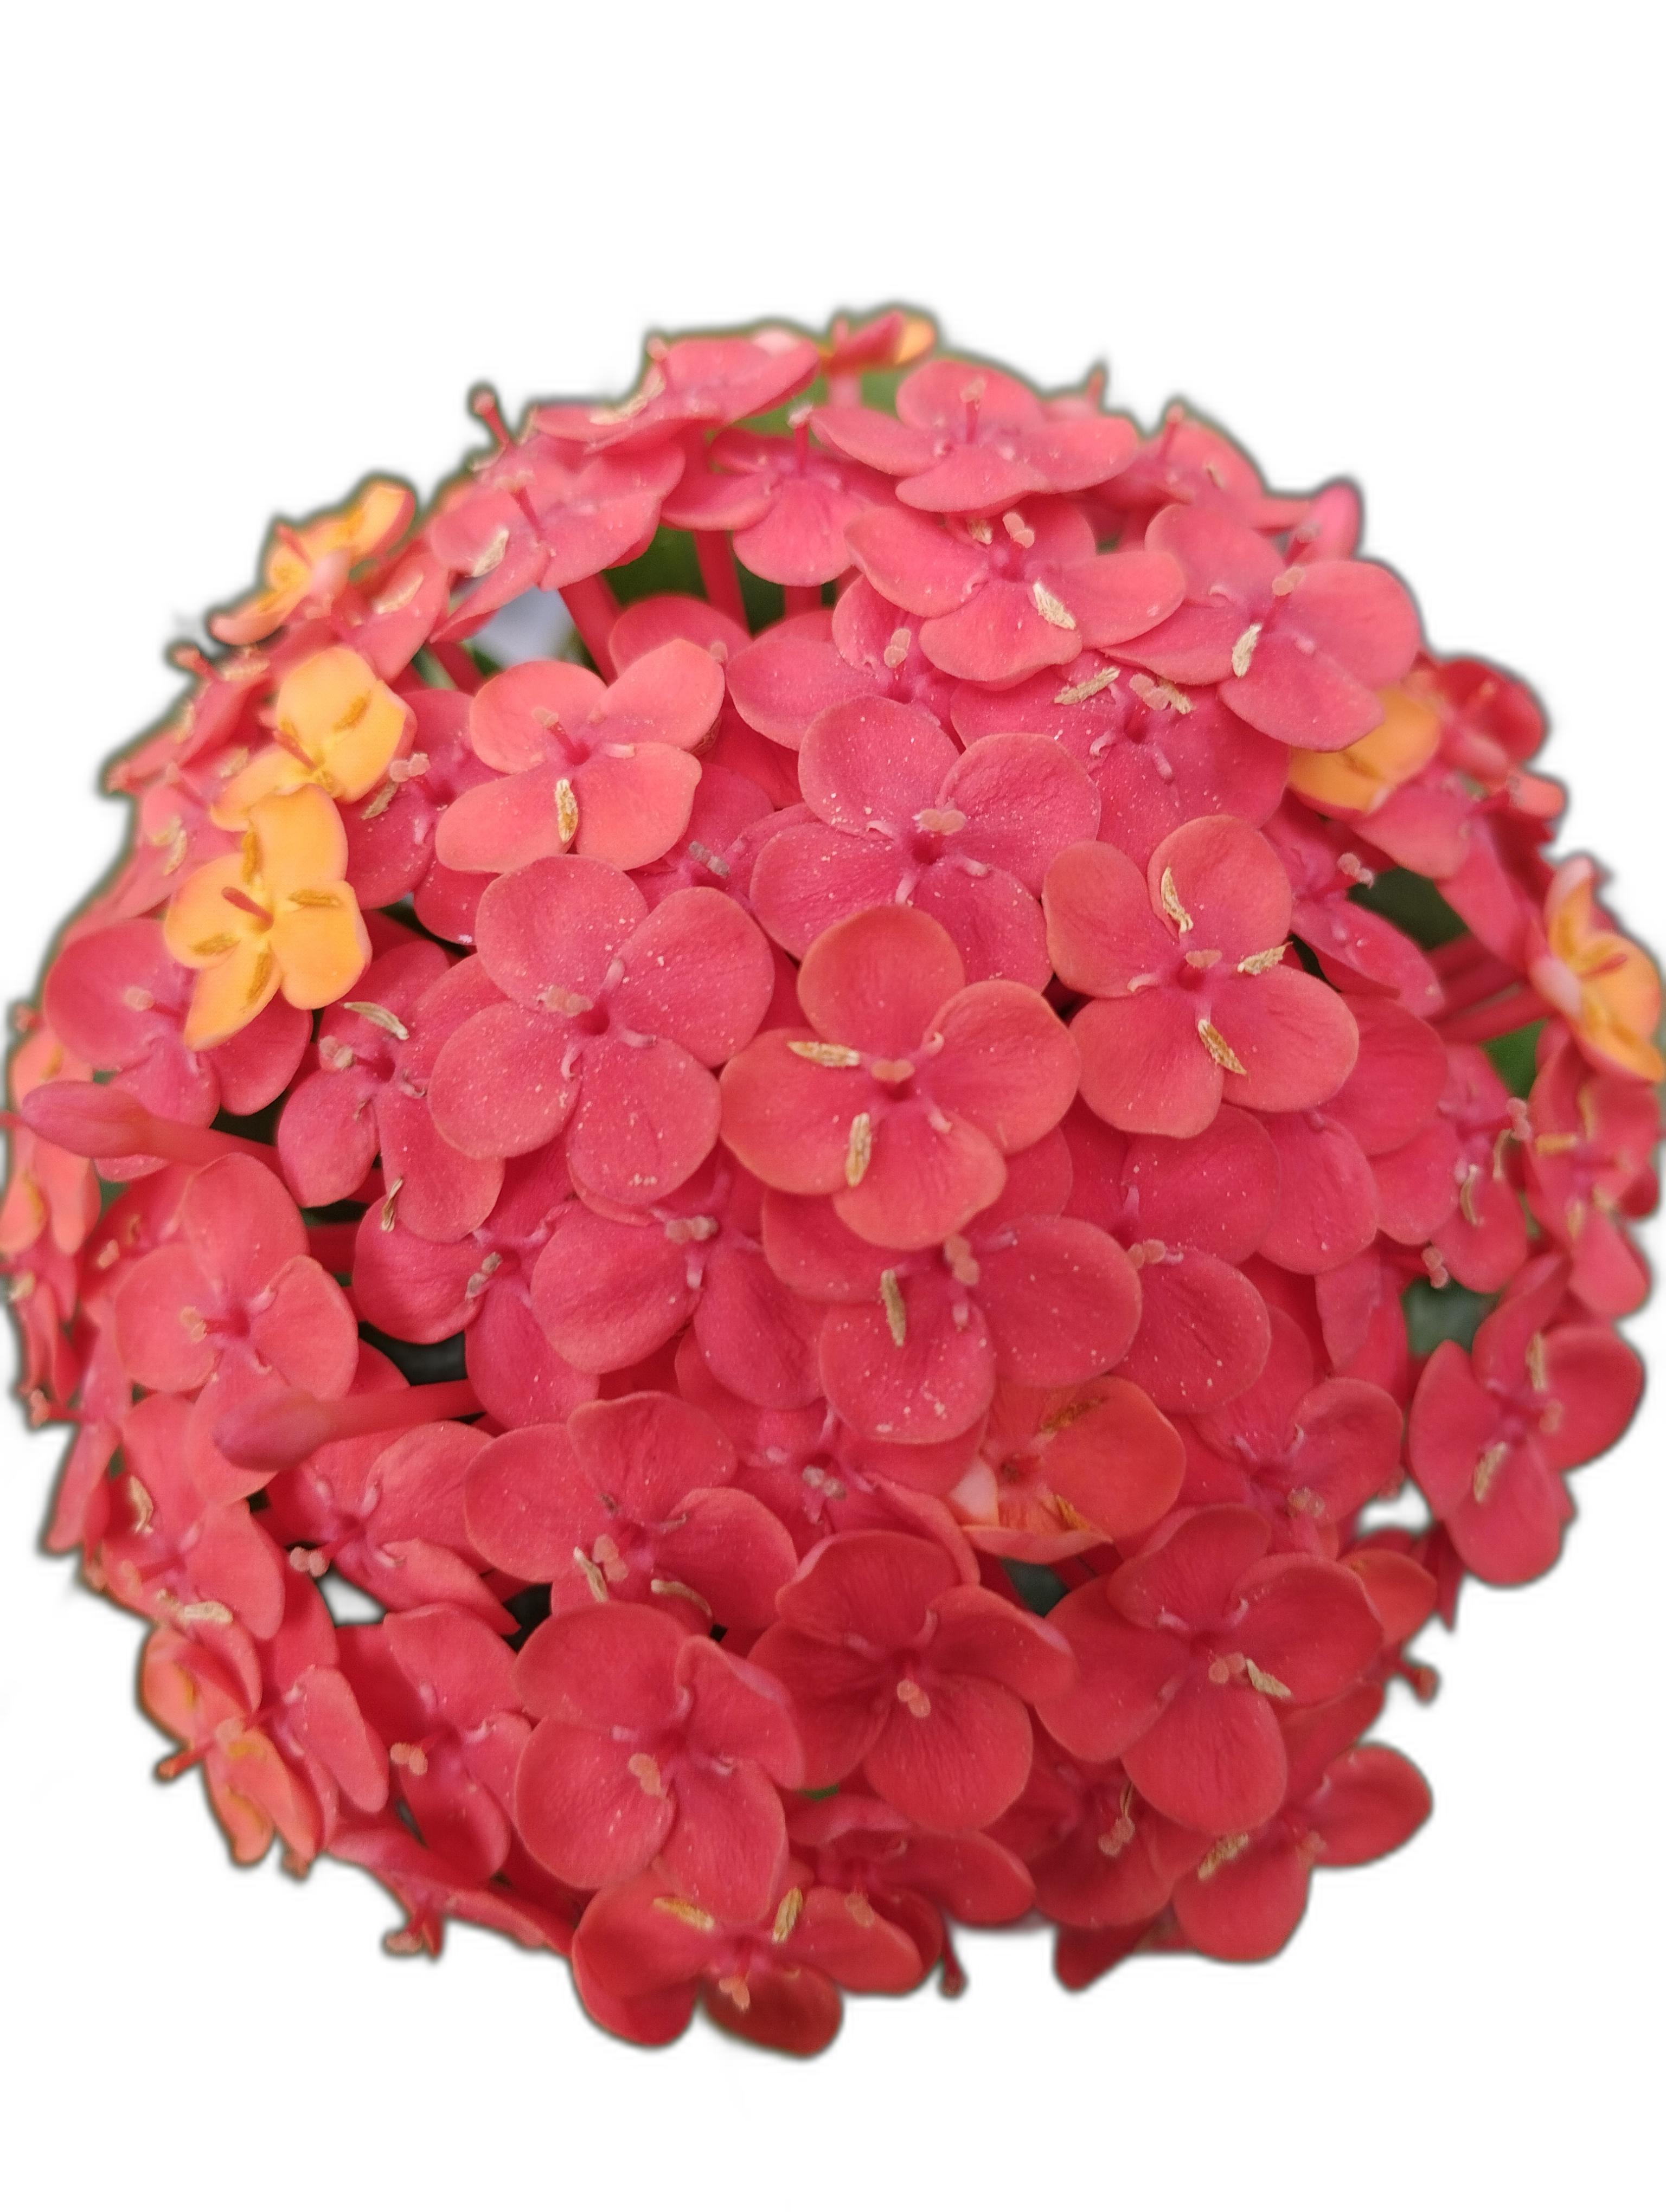
Label: Jungle geranium